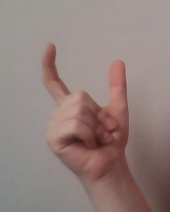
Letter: nun